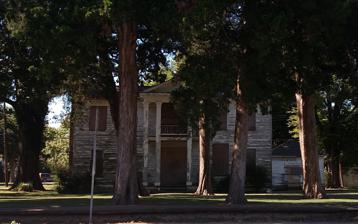
Building: Frith-Plunkett House
Country: United States of America
Year built: 1858
Historic house in Arkansas, United States United States historic place Frith-Plunkett House U.S. National Register of Historic Places Location in Arkansas Show map of Arkansas Location in United States Show map of the United States Location 8th and Main Sts., Des Arc, Arkansas Coordinates 34°58′37″N 91°30′12″W / 34.97694°N 91.50333°W / 34.97694; -91.50333 Area less than one acre Built 1858 ( 1858 ) Architectural style Greek Revival NRHP reference No. 82002127 Added to NRHP June 10, 1982 The Frith-Plunkett House is a historic house at 8th and Main Streets in Des Arc, Arkansas .  It is a well-proportioned two story wood-frame structure, with a gable roof, weatherboard siding, and a foundation of brick piers.  A Neoclassical two-story porch projects from the center of what is otherwise a typical I-house , giving it a distinctive Greek Revival character.  Built in 1858, it is the oldest standing residence in the city. The house was listed on the National Register of Historic Places in 1982. See also National Register of Historic Places listings in Prairie County, Arkansas References